Nikola Đorđević (architect)

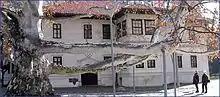
The Konak of Prince Miloš in Belgrade

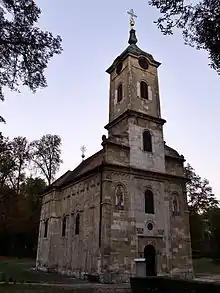
Church of the Holy Apostles Peter and Paul in Topčider

Nikola Đorđević (in Cyrillic Serbian: Никола Ђорђевић) was a Serbian architect who lived and worked at the beginning of the 19th century. His work is characteristic of the architectural tradition of that time, between traditional contributions and openings with Western influences.